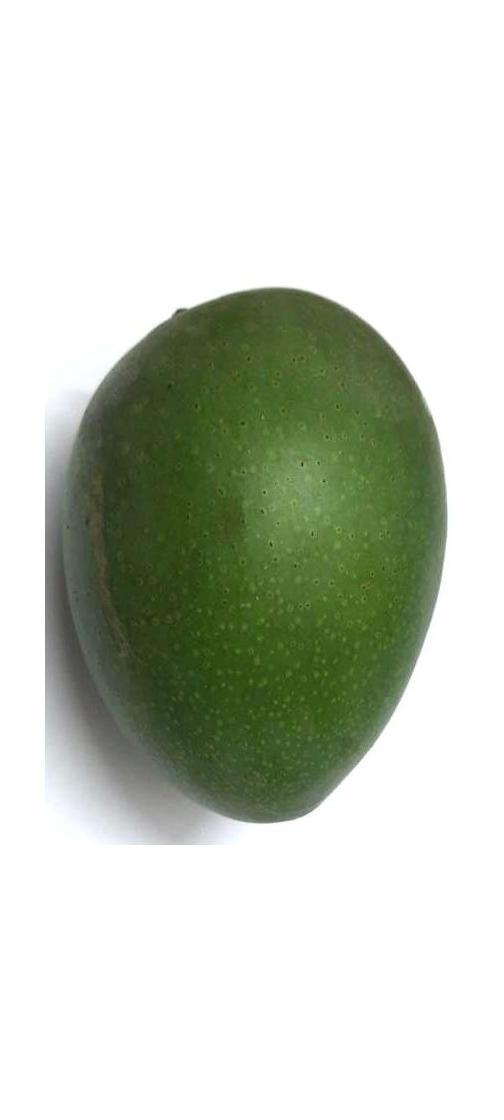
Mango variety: Ashshina Zhinuk